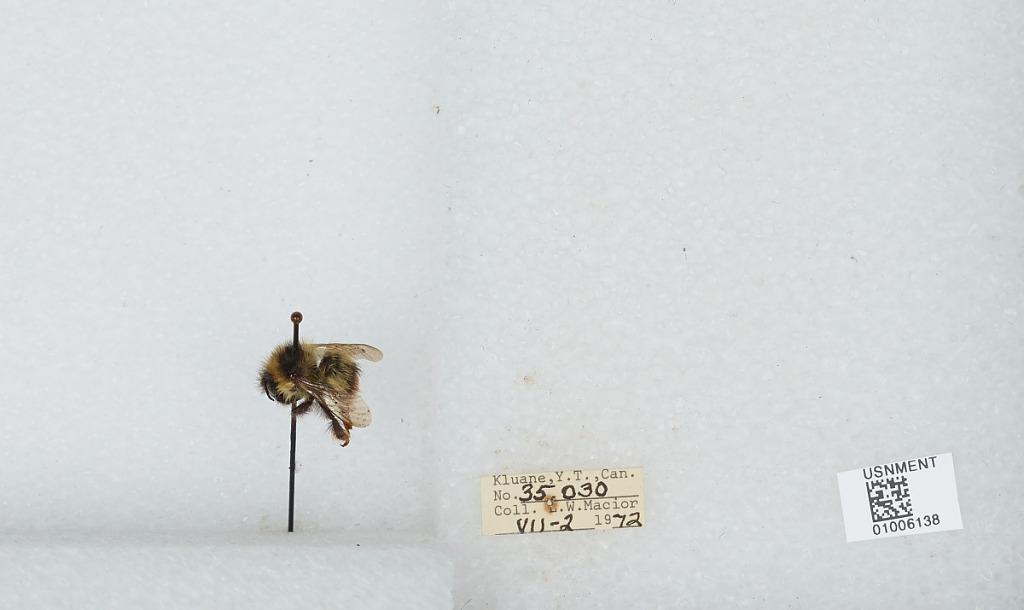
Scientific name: Bombus (Pyrobombus) frigidus Smith
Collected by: L. Macior
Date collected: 1972-7-2
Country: Canada
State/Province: Yukon Territory
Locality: Kluane
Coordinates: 60.75, -139.5